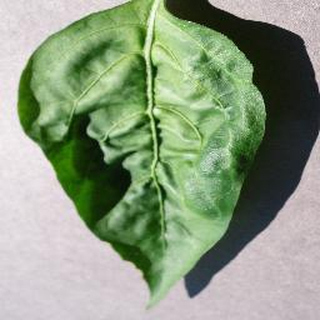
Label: healthy_bell_pepper